Karl Mayer-Eymar

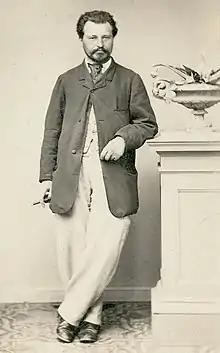

Karl David Wilhelm Mayer-Eymar (29 July 1826 – 25 February 1907) was a Franco-Swiss paleontologist and geologist known for his work on classifying the stratigraphy of the Tertiary into 12 stages. He was born Karl Mayer but added the anagram Eymar around 1865 to distinguish his name from others, and the nickname "Tertiary Mayer" was also used. He was a major collector of fossils and described many molluscs.